L'Arlésienne (Bizet)

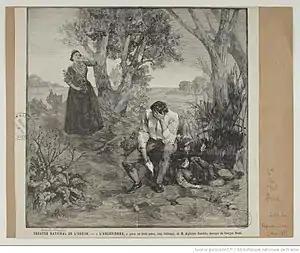
An illustration in the Bibliothèque nationale de France <a href="https%3A//gallica.bnf.fr/ark%3A/12148/btv1b84028399/f1.item">

The action takes place in Camargue, on the Rhône River, near the Étang de Vaccarès. The time is unspecified. The season in which the story takes place is a point of some confusion. At the beginning of Act 1, Balthazar mentions that it is the first of May. In Act 3, he mentions that it is now June. This occurs just before the Farandole, during which the peasants are celebrating Saint Éloi (Eligius), patron saint of horses, farriers, and husbandry. However, his feast day does not occur until the first of December.